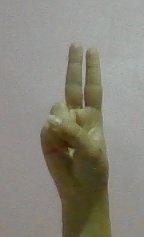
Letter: taa